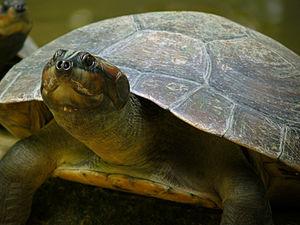
Podocnemis expansa est une espèce de tortues de la famille des Podocnemididae. Elle est appelée Arrau, Arran ou Tortue tartaruga.